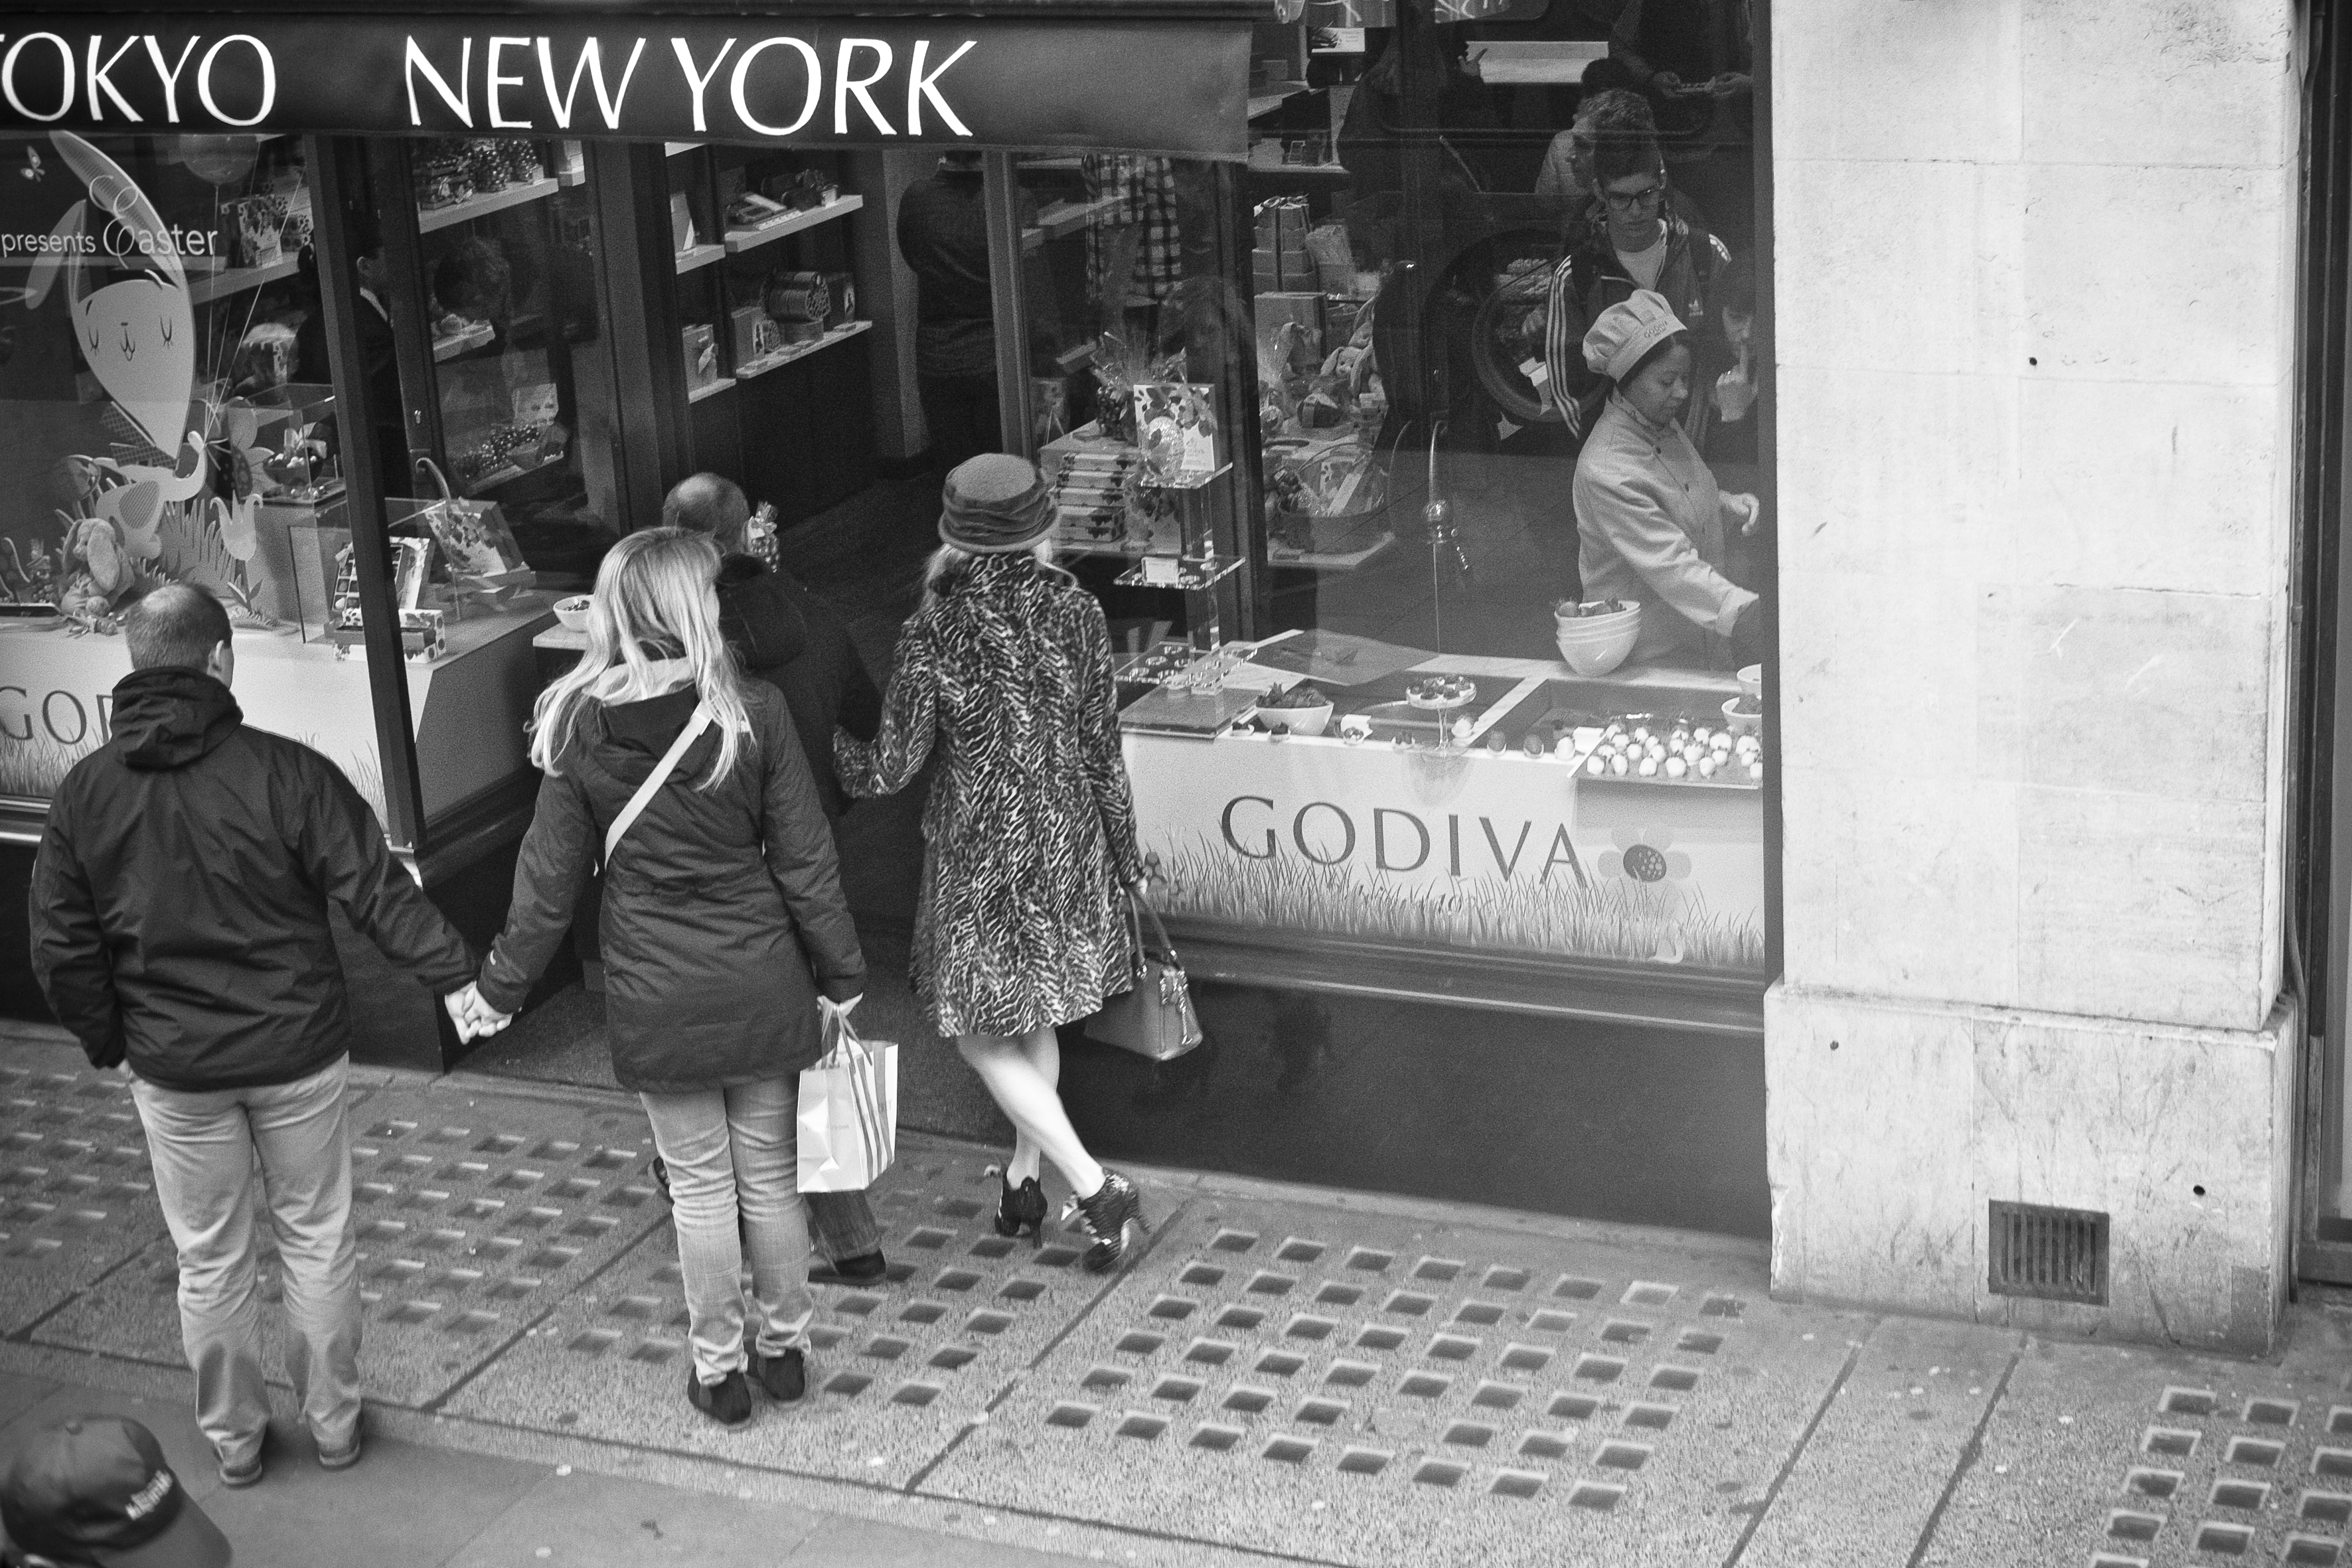
black and white, road, white, street, photography, urban, travel, fujifilm, market, black, monochrome, uk, england, bw, blackandwhite, blackwhite, london, infrastructure, ngc, photograph, snapshot, noiretblanc, fuji, fujixt1, fujix, monochrome photography